Bus manufacturing

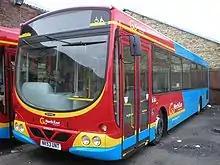
An operator livery complementing the bodywork features

Specialist builders may also produce bodies for executive, sleeper bus, tour bus, airport bus, or school bus uses, with special features for these uses. Builders may also adapt standard designs for these uses, and especially for paratransit use. In Israel, due to terrorist attacks on buses, general bus builders have developed armoured buses, and are investigating controlled boarding systems. Armoured buses are also used for prisoner transport.